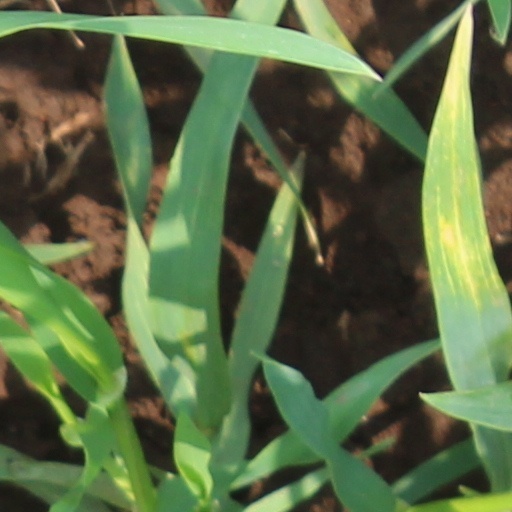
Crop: wheat